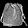
Label: Bag